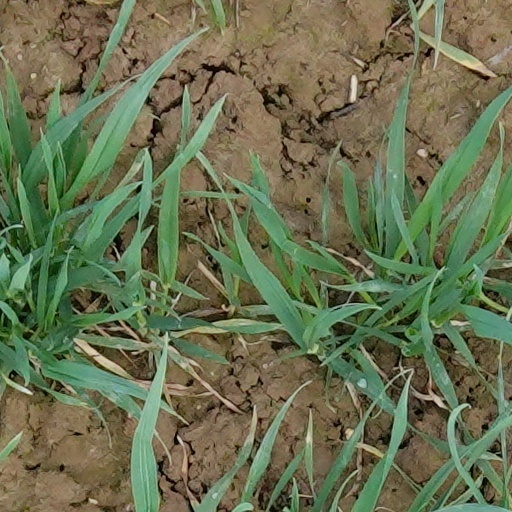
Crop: wheat